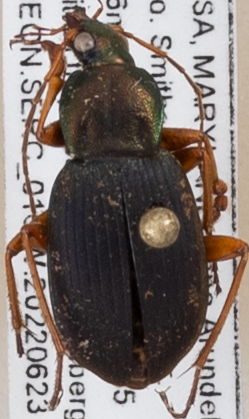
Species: Chlaenius aestivus
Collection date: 2022-06-23 04:00:00
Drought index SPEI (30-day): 0.156
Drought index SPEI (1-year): -0.32
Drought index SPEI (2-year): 1.642